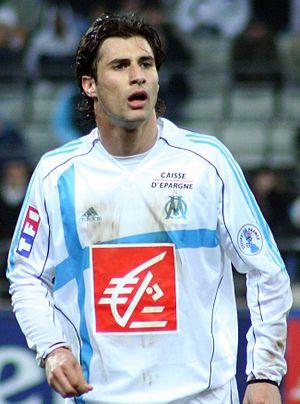
Lorik Cana, né le 27 juillet 1983 à Pristina, est un footballeur ex-international albanais qui évolue au poste de milieu de terrain ou défenseur central.
L'Olympique de Marseille est un club de football français fondé en août 1899 à Marseille par René Dufaure de Montmirail. Dix titres de championnat de France professionnel, dix Coupes de France, trois Coupes de la Ligue, trois Trophées des champions, une Coupe Intertoto et une Ligue des champions de l'UEFA composent le palmarès du club provençal.